Sky position (RA, Dec in degrees): 317.037, -3.551
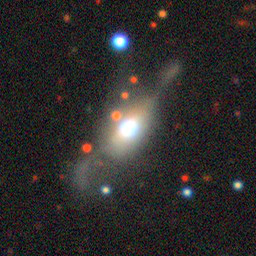
Galaxy morphology: Disturbed Galaxies